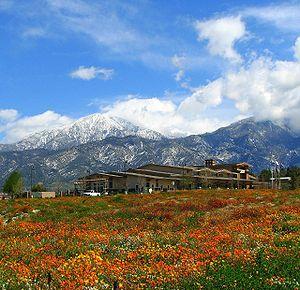
Yucaipa est une municipalité du comté de San Bernardino, en Californie, aux États-Unis. Sa population était de 51 367 habitants au recensement de 2010.